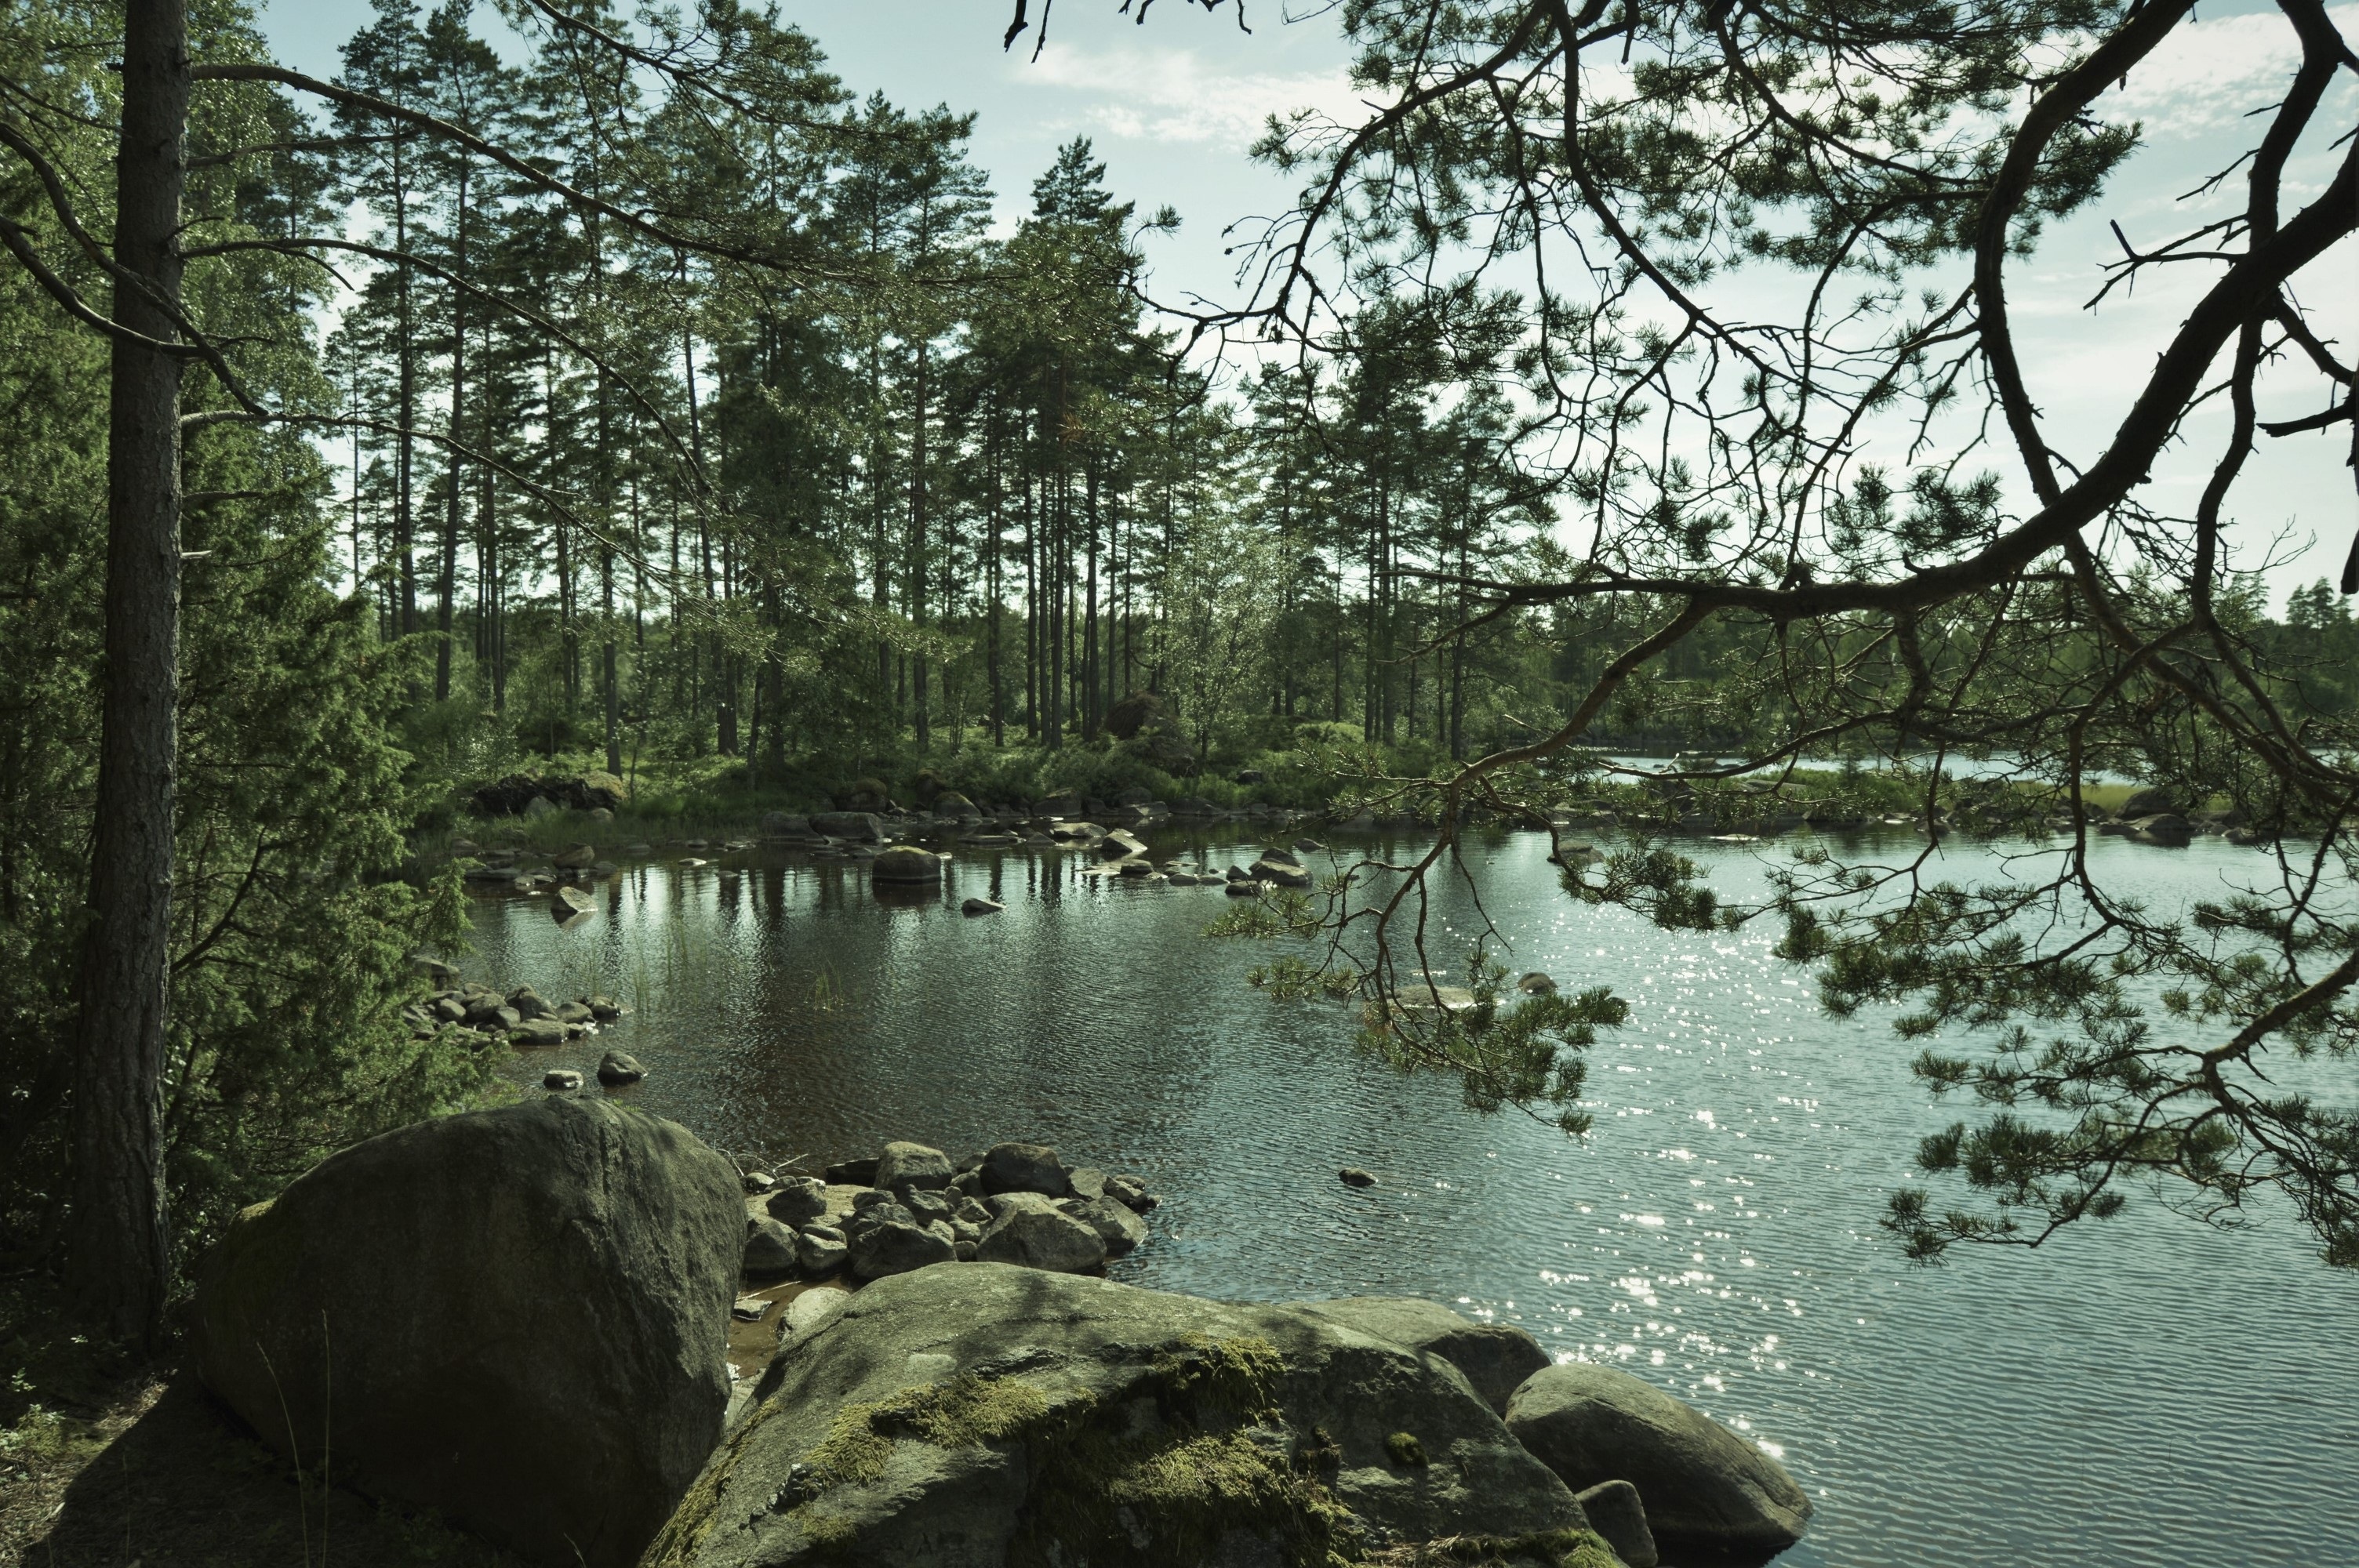
landscape, tree, water, nature, forest, wilderness, sunset, lake, river, summer, pond, stream, evening, reflection, body of water, sweden, landscapes, wetland, woodland, habitat, ecosystem, mirroring, natural environment, woody plant